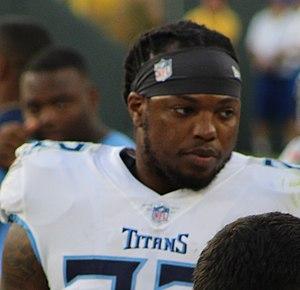
Derrick Henry, né le 4 janvier 1994 à Yulee, est un joueur américain de football américain. Ce running back joue pour les Titans du Tennessee en National Football League.